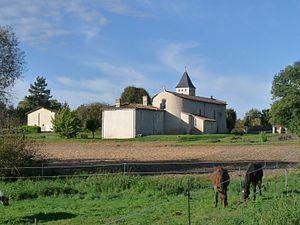
Vue du bourg et église de Vanzac, Charente-Maritime, France
Vanzac est une commune du sud-ouest de la France située dans le département de la Charente-Maritime.